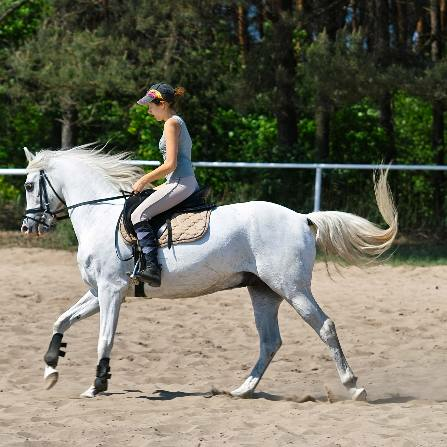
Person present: Yes